Sikorsky CH-53 Sea Stallion

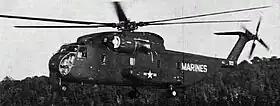
The YCH-53A prototype, 1964

In response, Boeing Vertol offered a modified version of the CH-47 Chinook; Kaman Aircraft offered a development of the British Fairey Rotodyne compound helicopter; and Sikorsky offered what amounted to a scaled-up version of the S-61R, with twin General Electric T64 turboshaft engines and the dynamic system of the S-64/CH-54, to be designated the S-65. Kaman's proposal quickly died when the British government dropped its backing of the Rotodyne program. Competition between Boeing Vertol and Sikorsky was intense, with the Chinook having an advantage because it was being acquired by the United States Army. During July 1962, it was announced that Sikorsky's bid had been selected as the winner on account of various considerations, including cost, technical factors, and production capability. However, a contract was not immediately forthcoming due to budgetary limitations.